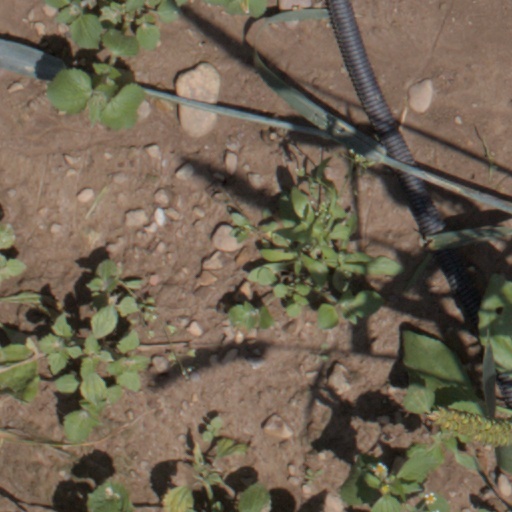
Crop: wheat